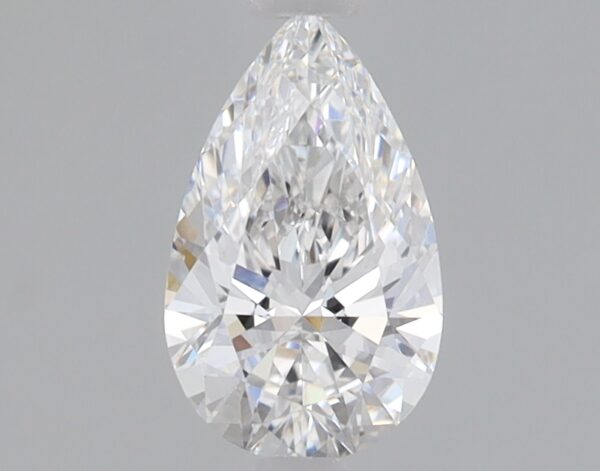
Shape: pear
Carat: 0.81
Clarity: VVS2
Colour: D
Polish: EX
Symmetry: EX
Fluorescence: NONE
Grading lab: IGI
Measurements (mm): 8.53 x 5.17 x 3.19